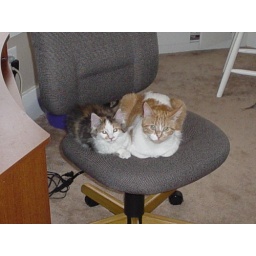
Geeker and Izzy sitting in a chair looking cute.